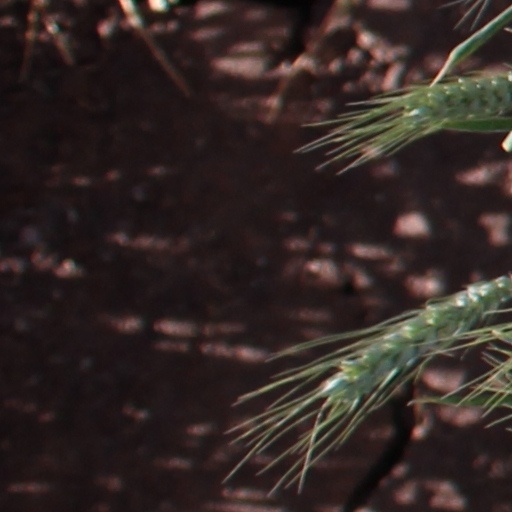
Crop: wheat